Jason Plato

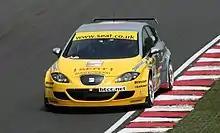
Plato driving for SEAT at the Oulton Park round of the 2006 British Touring Car Championship.

For 2006, Plato continued in the British Touring Car Championship as lead driver for SEAT and their new León touring car. He was the only driver in the three-driver team to compete in all 10 meetings – his team-mates, double BTCC champion James Thompson and ex-DTM driver Darren Turner, shared the team's second Leon. After the first 3 meetings, he was a point behind Thompson and 3rd in the championship, but had two retirements in the races at Thruxton. After winning race 1 at Croft, race 2 was his 200th start, and he nearly won, but Matt Neal passed him with 2 laps to go. He won 2 out of the 3 races at Brands Hatch to keep his faint hopes of winning the BTCC in 2006 alive, but a poor qualifying run at Silverstone finally ended his hopes. He beat Colin Turkington to 2nd in the championship, meaning that he had then finished in each of the top 5 championship positions.